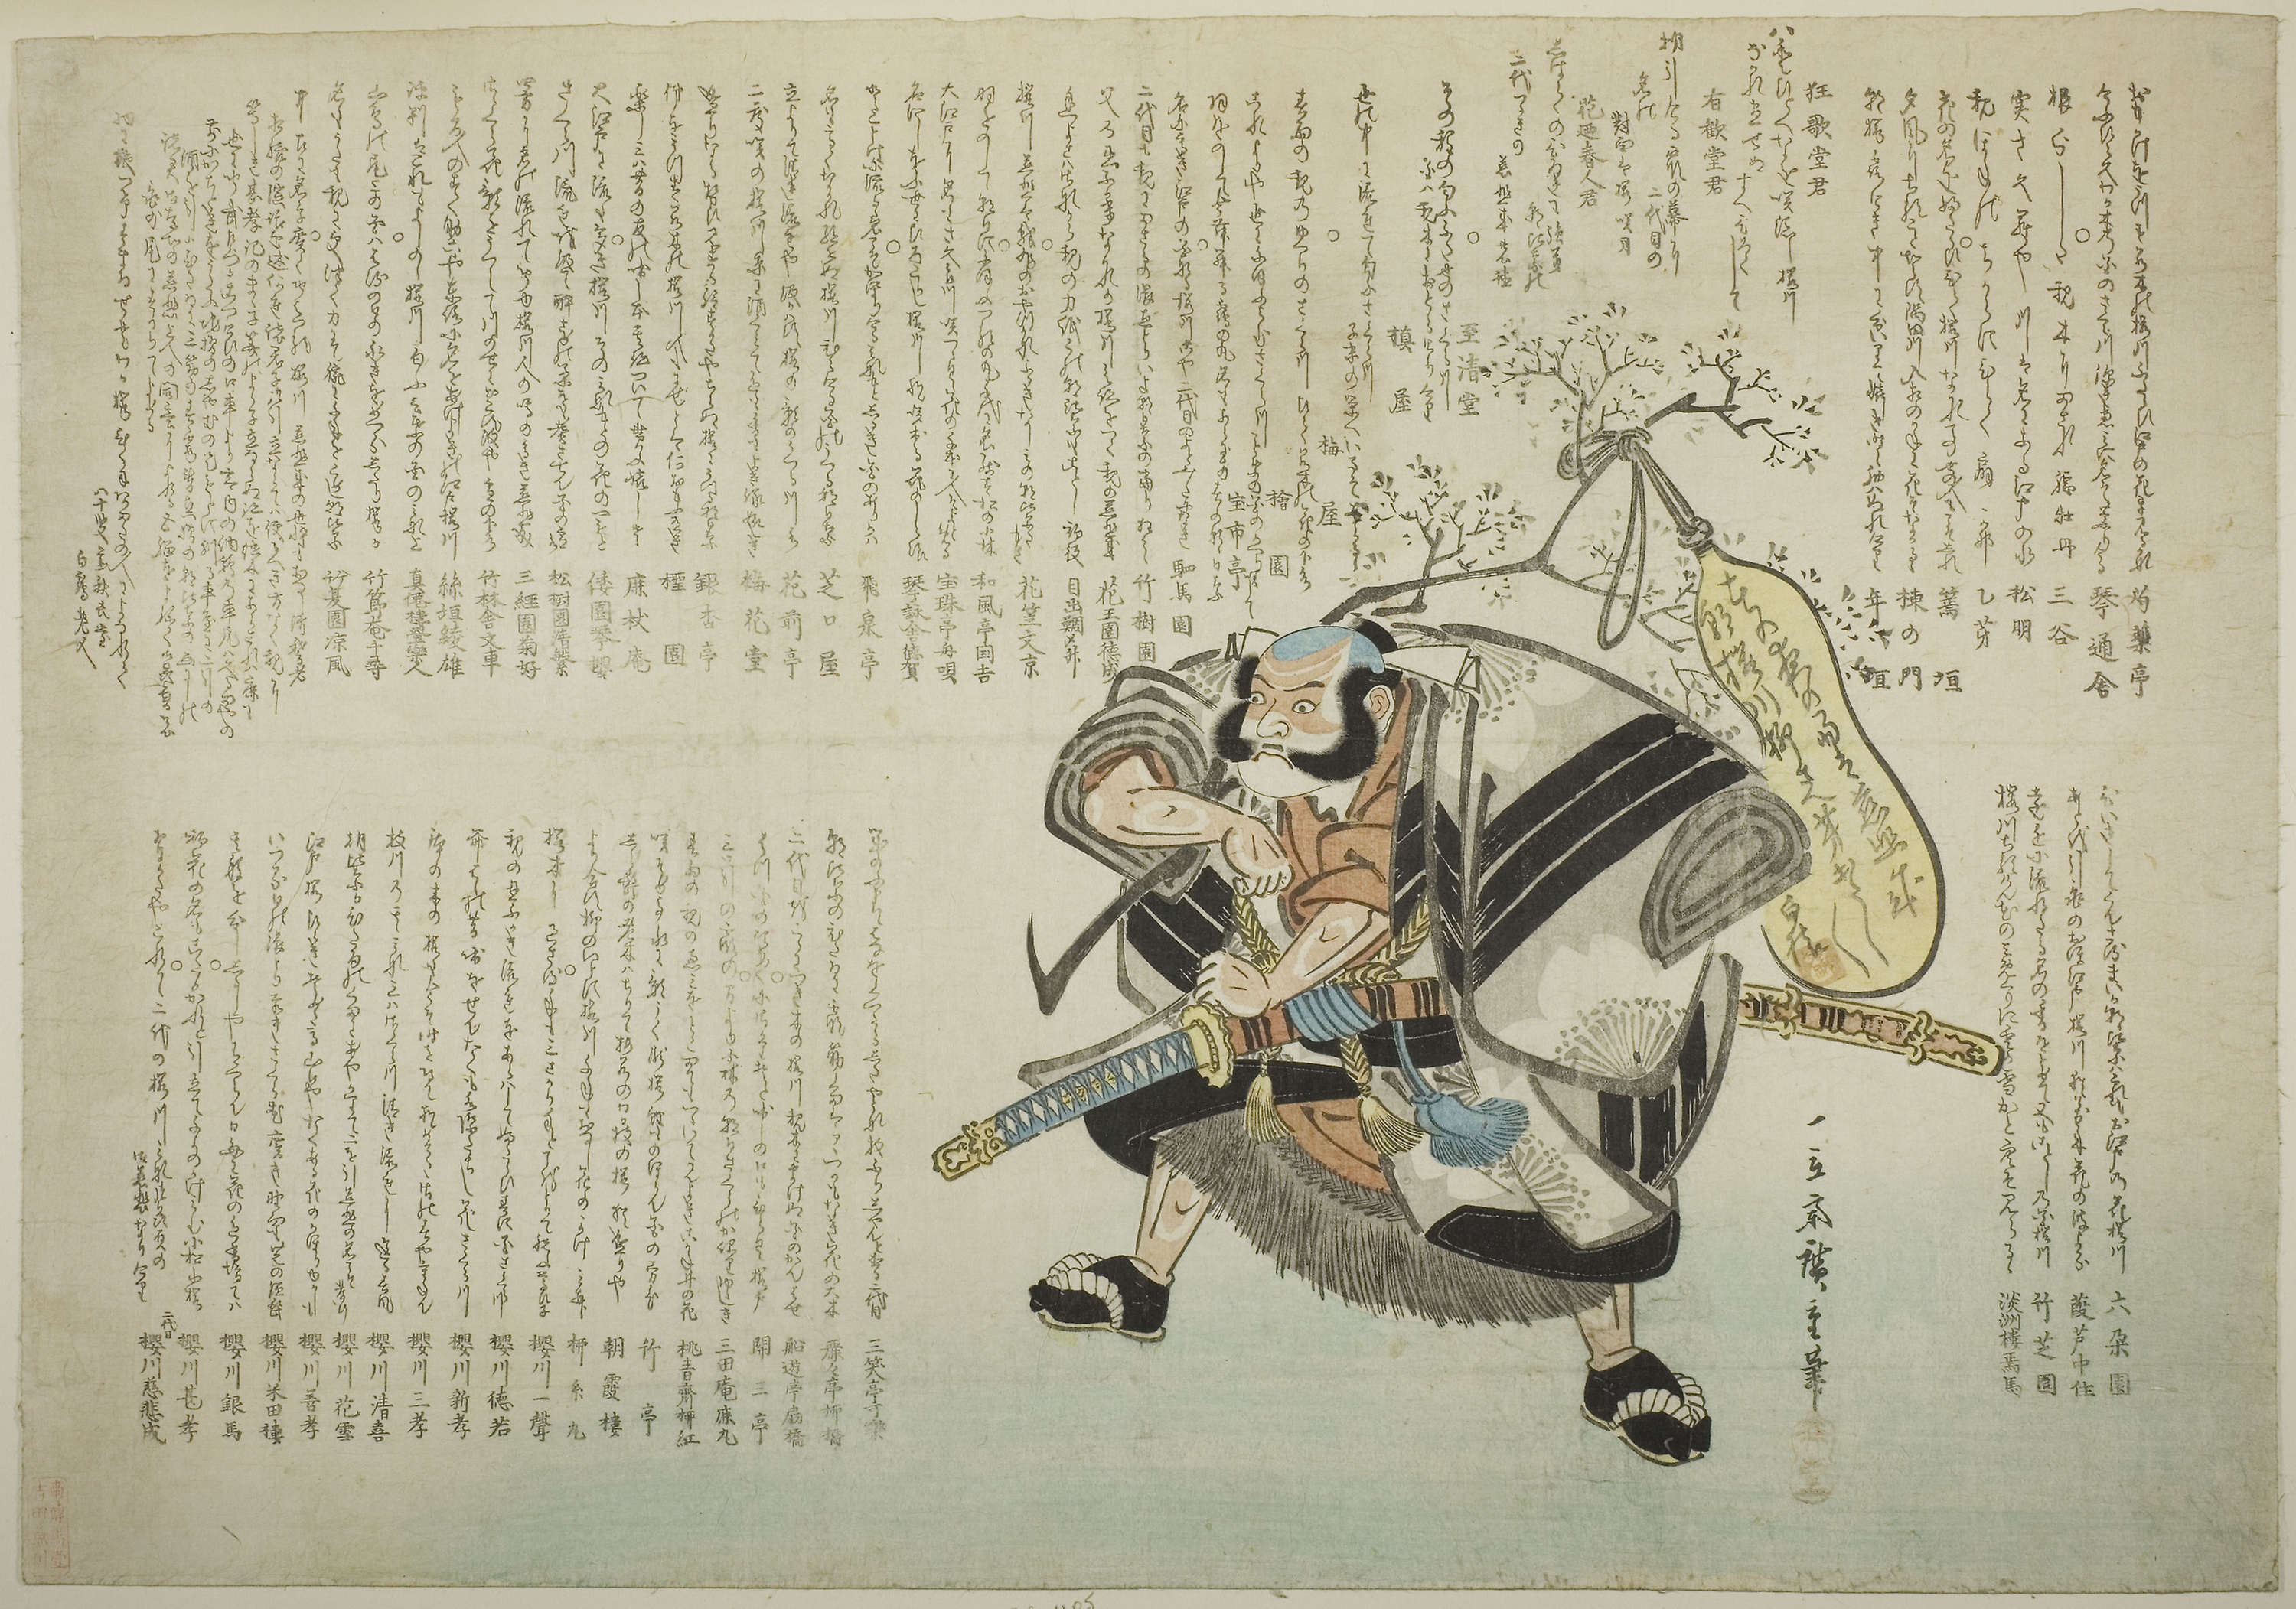
text, illustration, art, paper